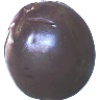
Label: Passion Fruit 1